Question: Please indicate a possible affordance area of the bench that can be used for sitting
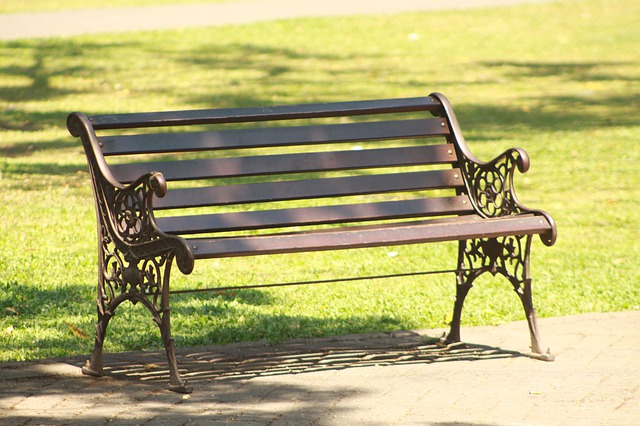
Answer: [122.5, 203, 543.5, 251]